Alfred Charles Gardner

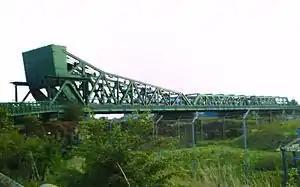
Keadby Bridge

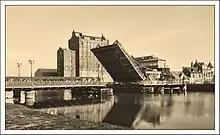
Corporation Bridge, Grimsby

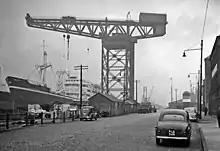
Finnieston Crane on the Stobcross Quay

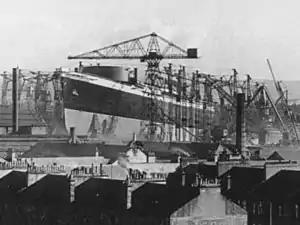
RMS "Queen Elizabeth" amidst Gardner's supporting structures

He was born in Richmond, Surrey, on 4 October 1880 the son of Henry Charles Gardner and his wife Sarah. He was educated at the Vineyard School in Richmond then at the Polytechnic School of Engineering in London.